Chiarone Scalo

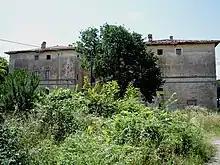
The "Palazzo del Chiarone".

Chiarone Scalo is located along the Via Aurelia highway which links Grosseto to Rome and it is easily reached from the Tirrenica railway line thanks to its own station.